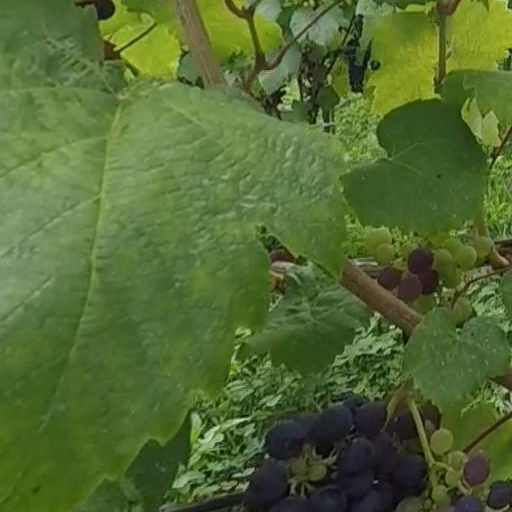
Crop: grape